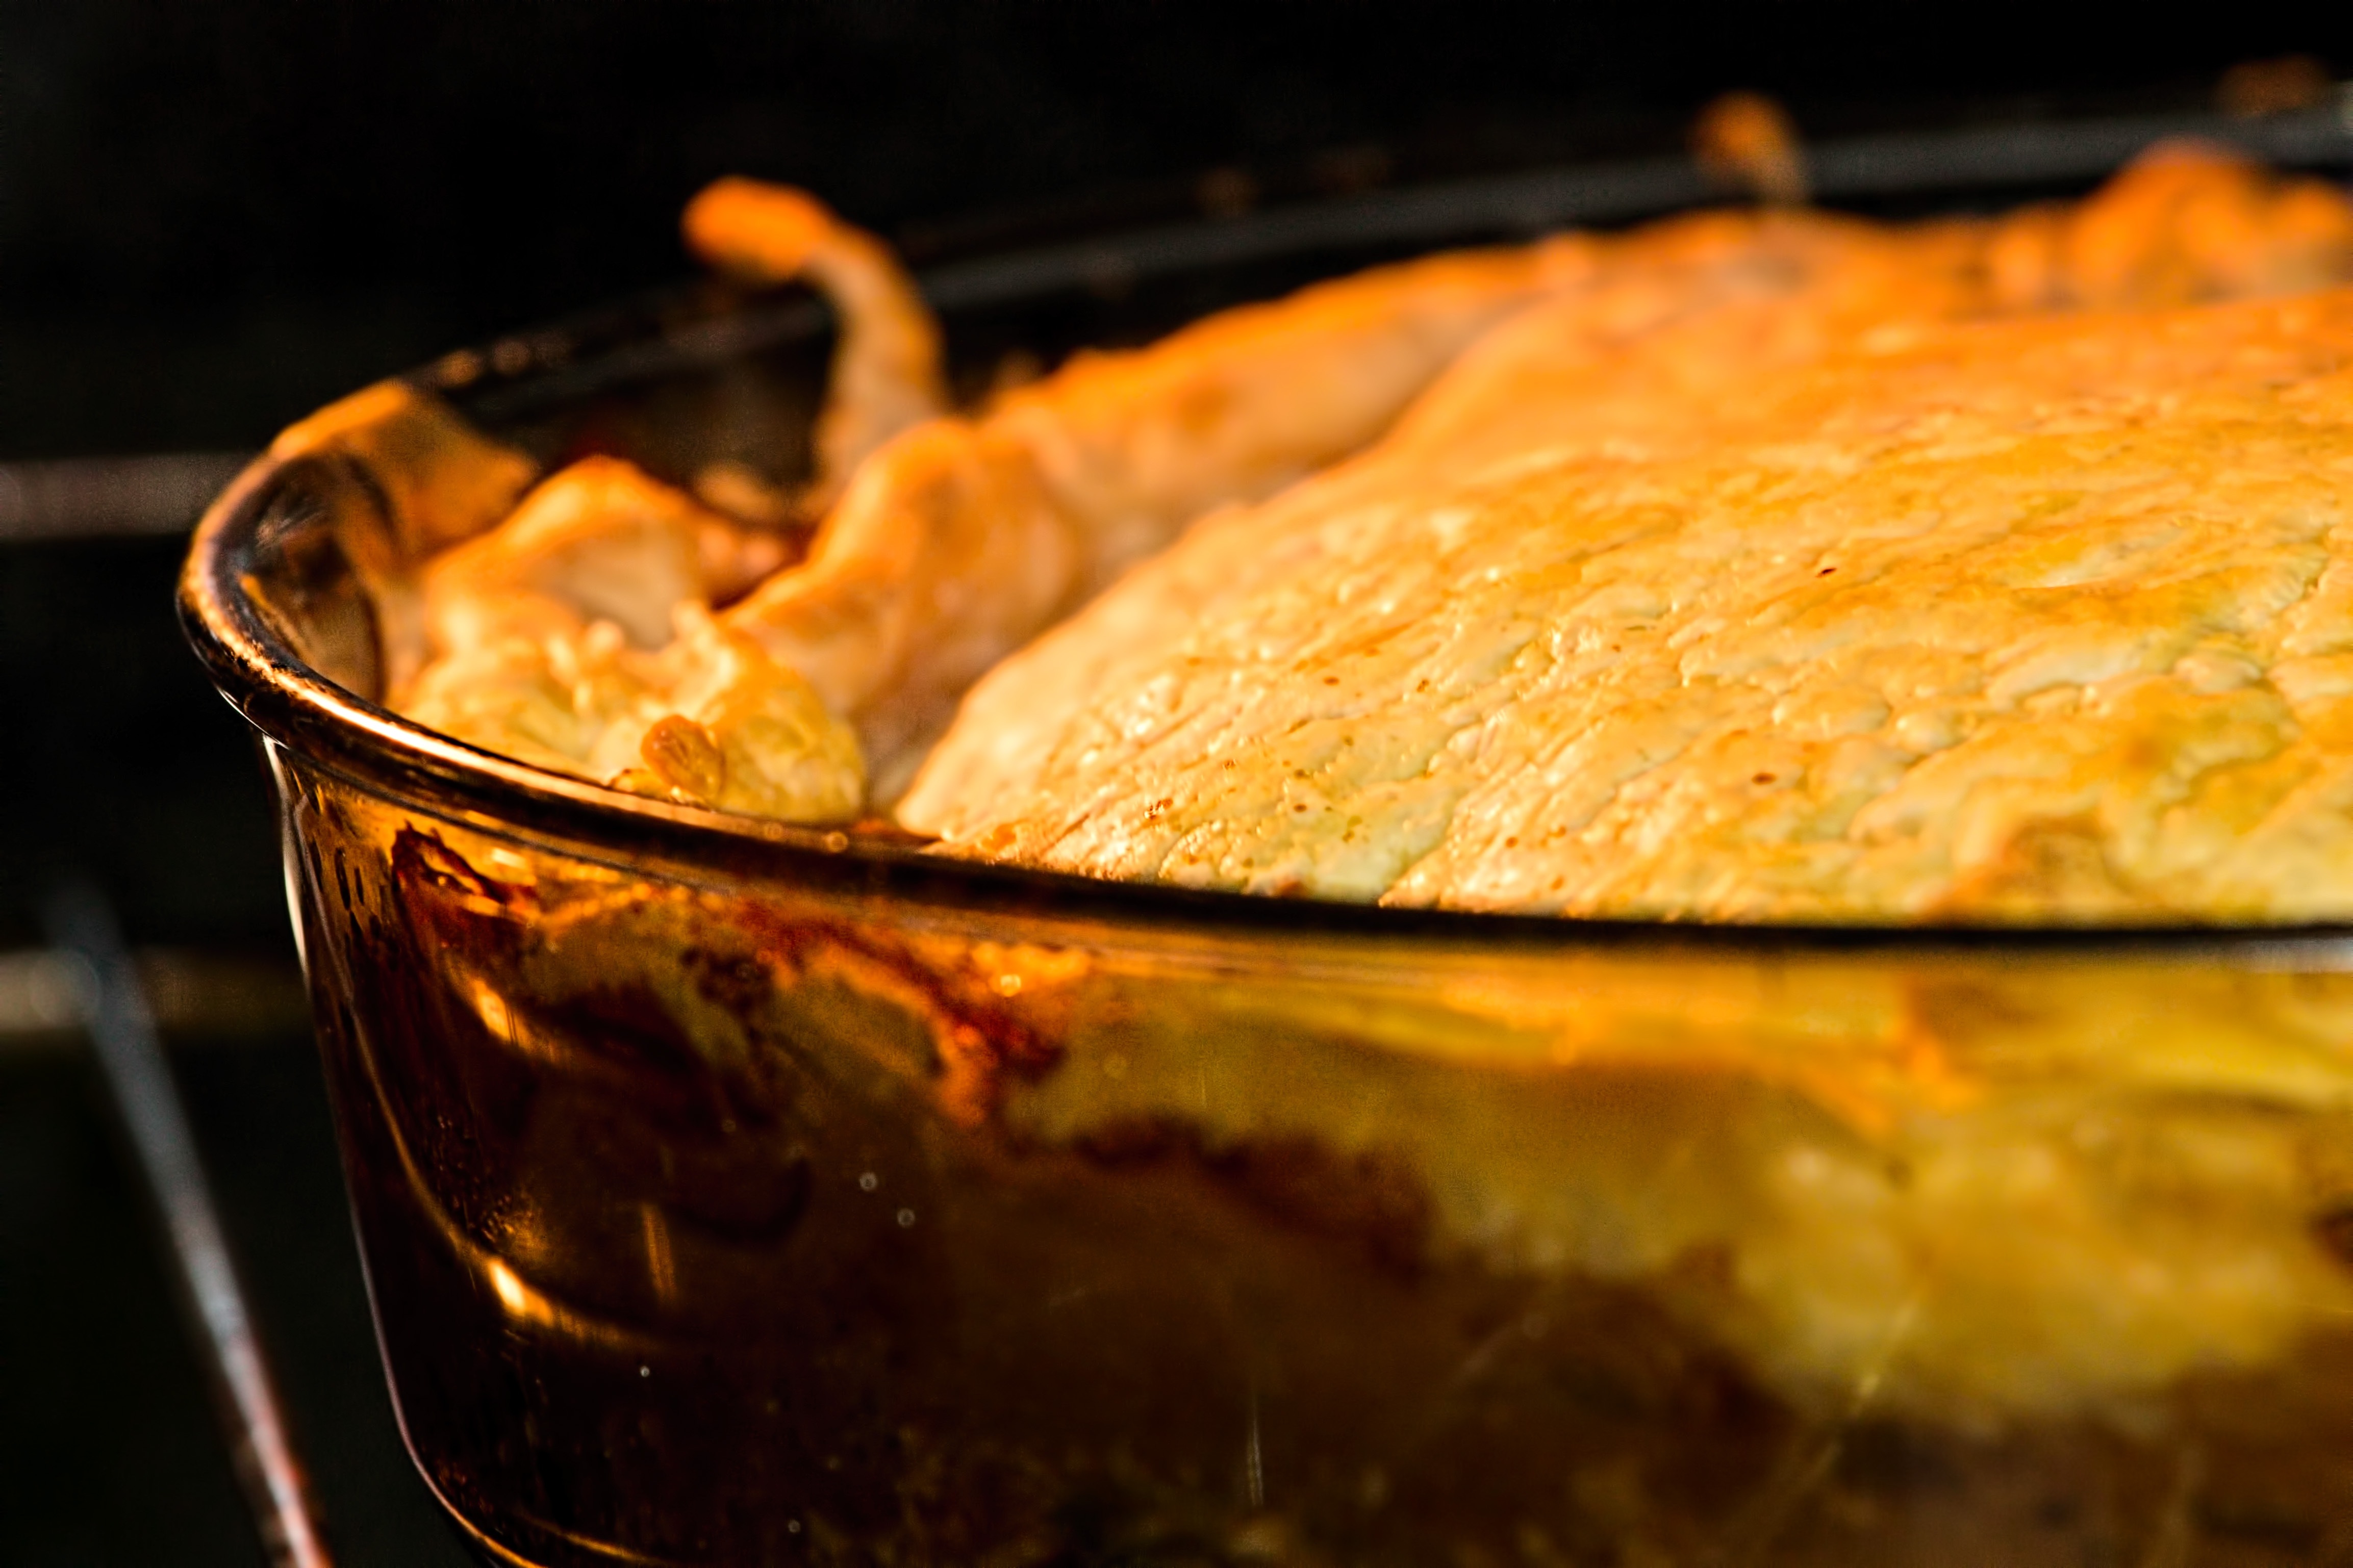
dish, meal, food, golden, cooking, produce, brown, cuisine, beef, homemade, pie, stew, baked, crust, cooked, dinner, hot, oven, puff pastry, pot pie, meat pie, warm meal